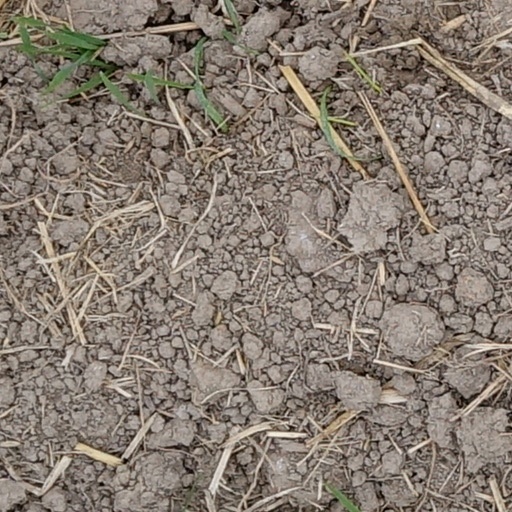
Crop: wheat